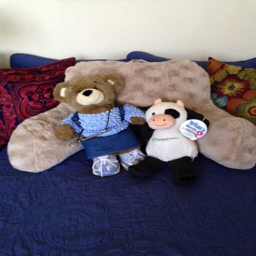
a few animals laying up against a big pillow
Two stuffed animals by pillows on a bed with purple flower.
Two stuffed animals that have been placed next to each other.
A teddy bear a toy cow sitting on a couch.
Two stuffed animals are sitting on a bed.